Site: brandenburg
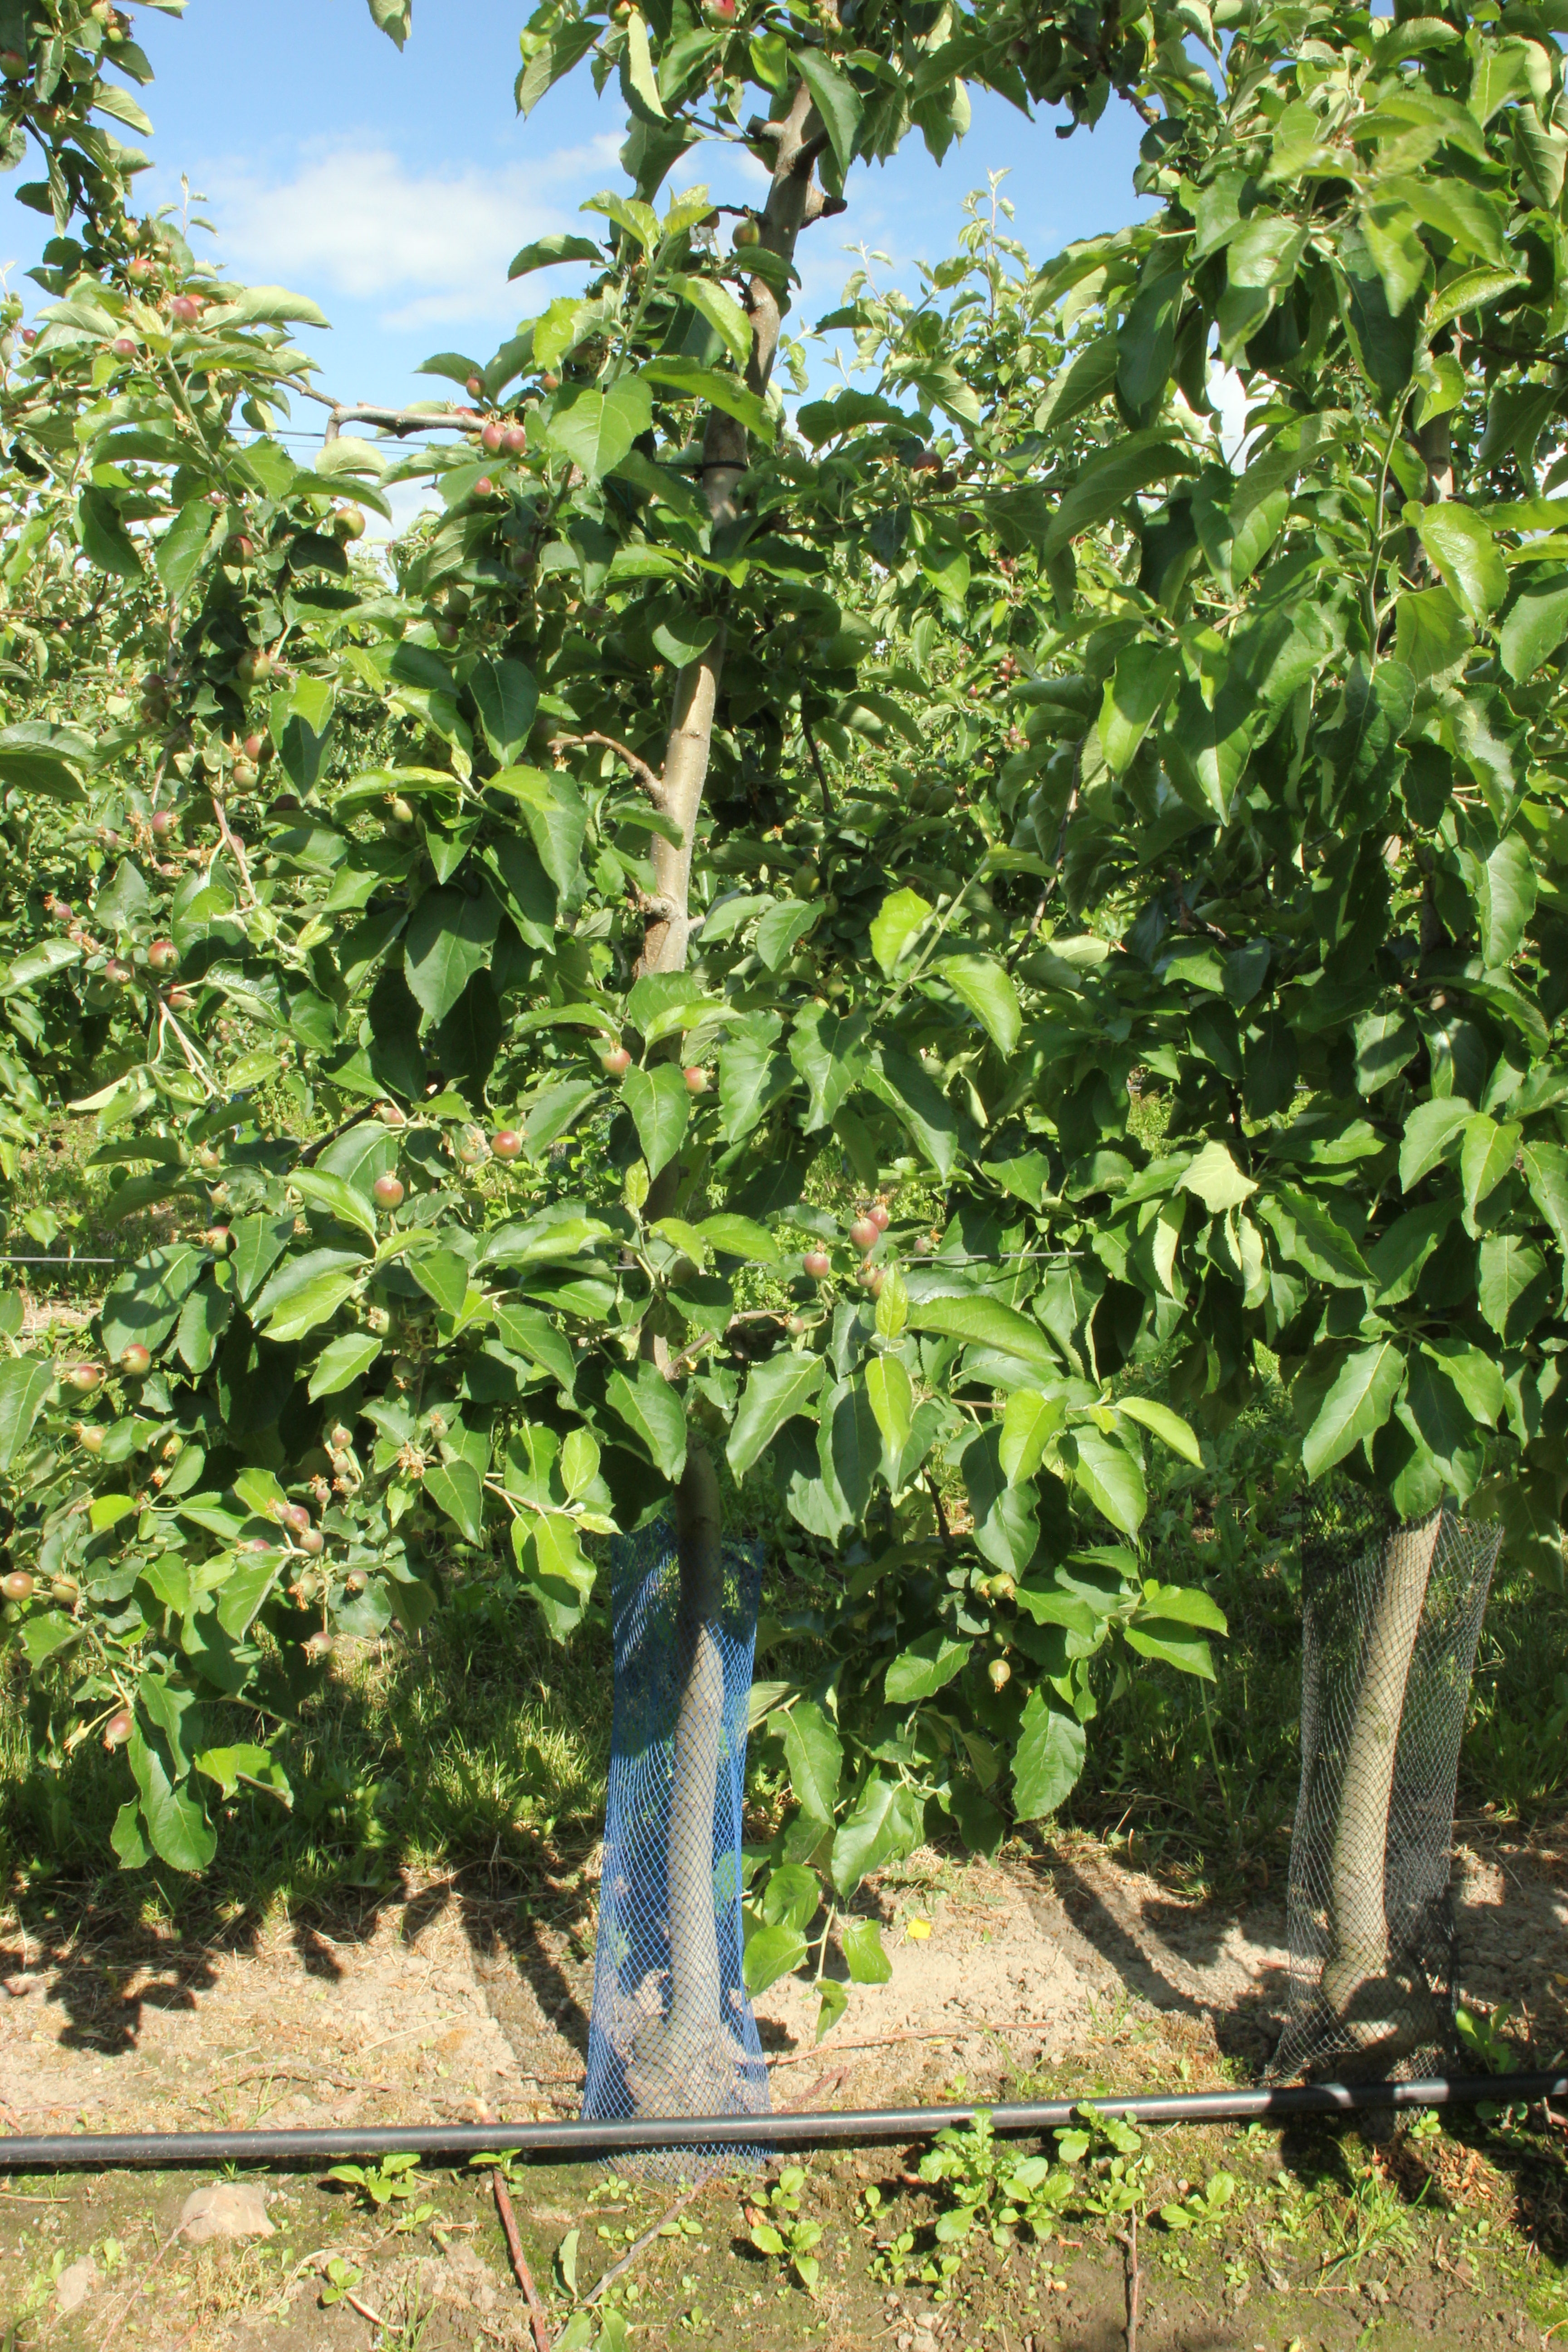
Growth stage (BBCH 72): Development of fruit